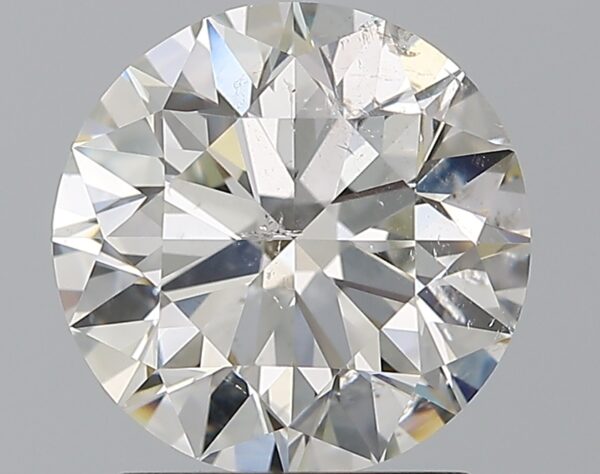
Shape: round
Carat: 2.01
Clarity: SI2
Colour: H
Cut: EX
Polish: EX
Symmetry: EX
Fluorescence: N
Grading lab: GIA
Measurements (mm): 7.99 x 8.04 x 5.02